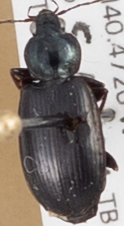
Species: Agonum placidum
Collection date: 2014-08-05
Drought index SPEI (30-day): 0.05
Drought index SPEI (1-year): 0.71
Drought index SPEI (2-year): -0.728